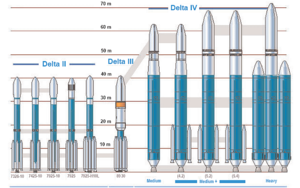
Deltaraket
Delta II, III og IV i sammenligning (Delta I er fraværende)
USA's Deltaraket er en succesrig løfteraket med en 95% succesrate. Løfteraketten bygger på missilet PGM-17 Thor, der i begyndelsen også var en løfteraket. Delta blev udviklet af Douglasselskabet, der fusionerede til McDonnell Douglas i 1967. I 1997 blev firmaet overtaget af Boeing og alle tre selskaber har udviklet Deltaraketter.